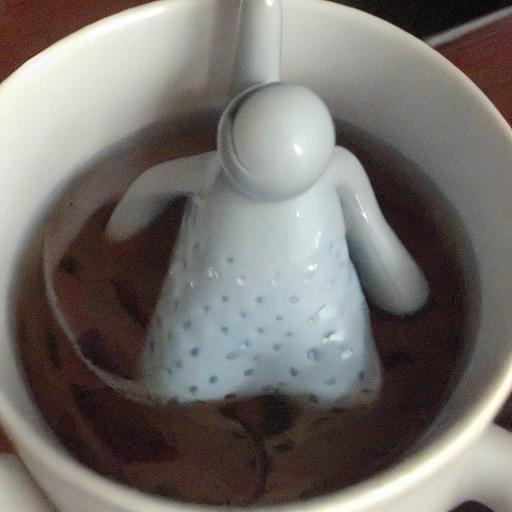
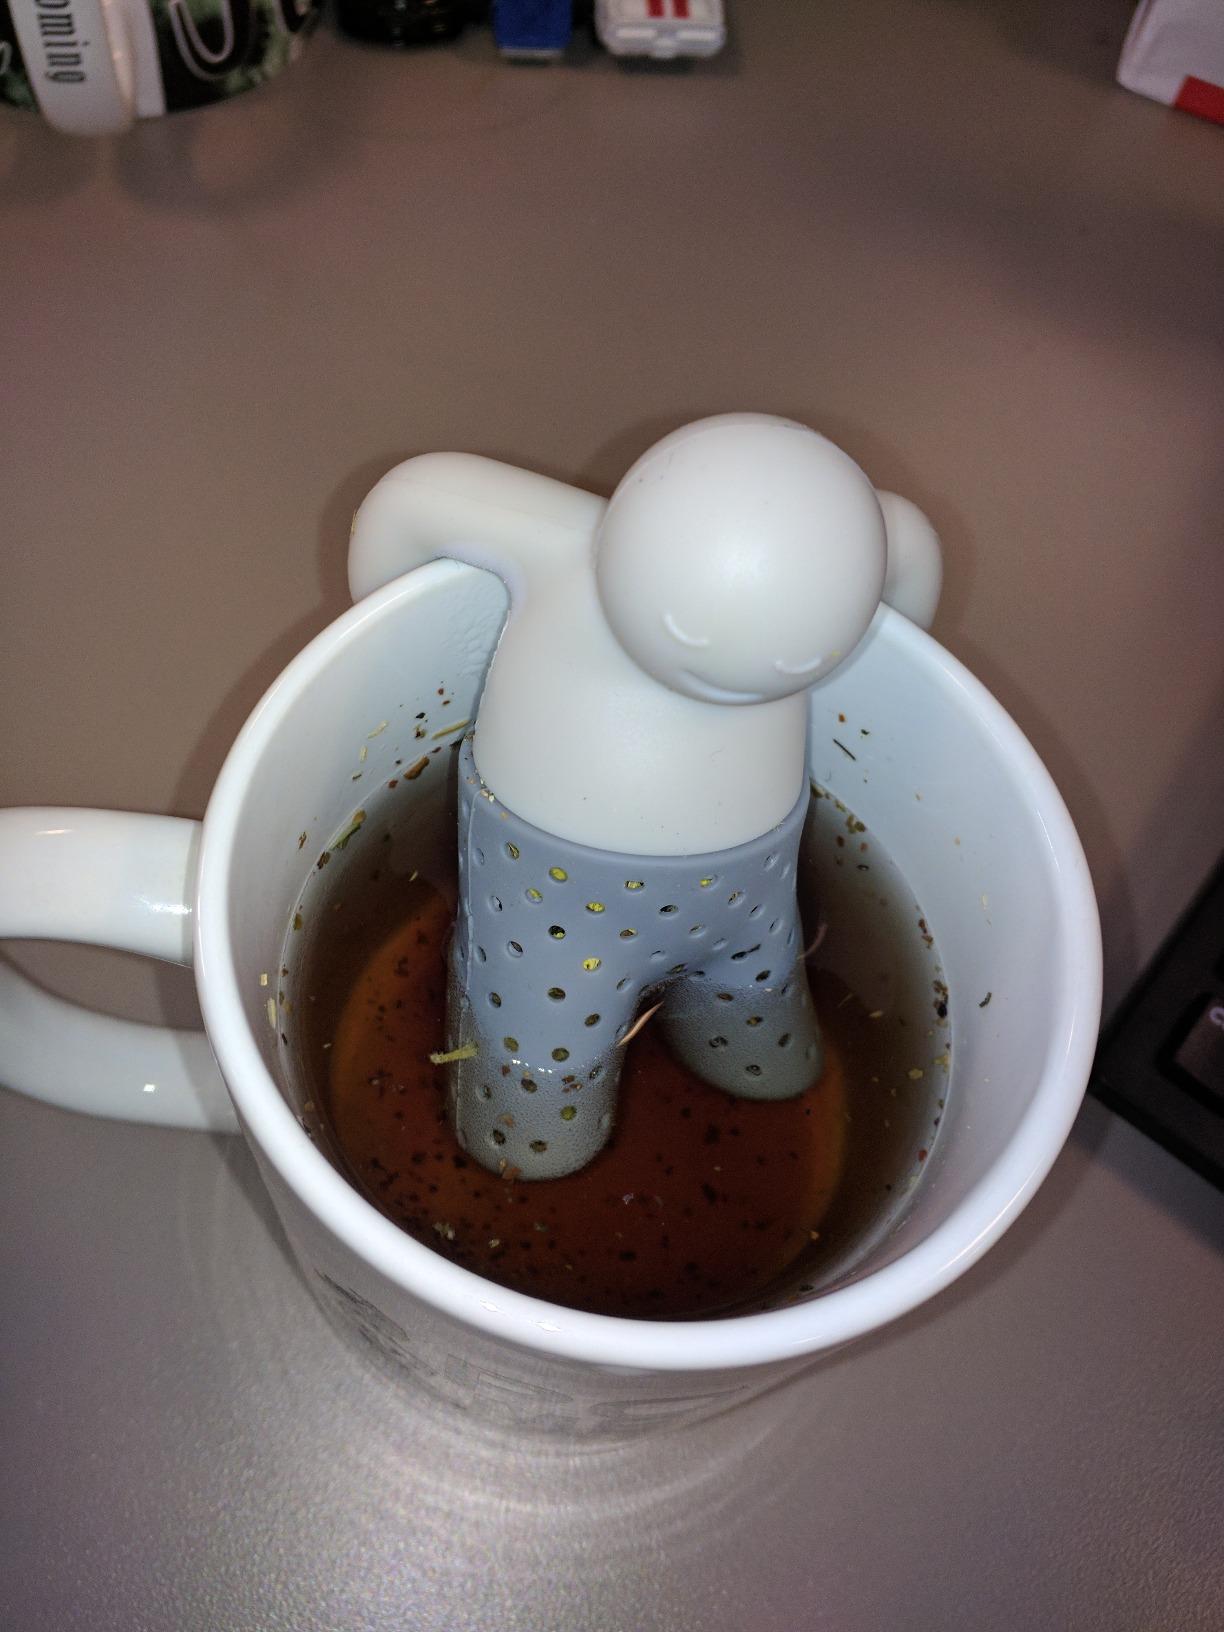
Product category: items_tea
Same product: no